Alexander A. Balandin

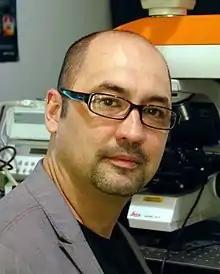

Alexander A. Balandin is an electrical engineer, solid-state physicist, and materials scientist best known for the experimental discovery of unique thermal properties of graphene and their theoretical explanation; studies of phonons in nanostructures and low-dimensional materials, which led to the development of the field of phonon engineering; investigation of low-frequency electronic noise in materials and devices; and demonstration of the first charge-density-wave quantum devices operating